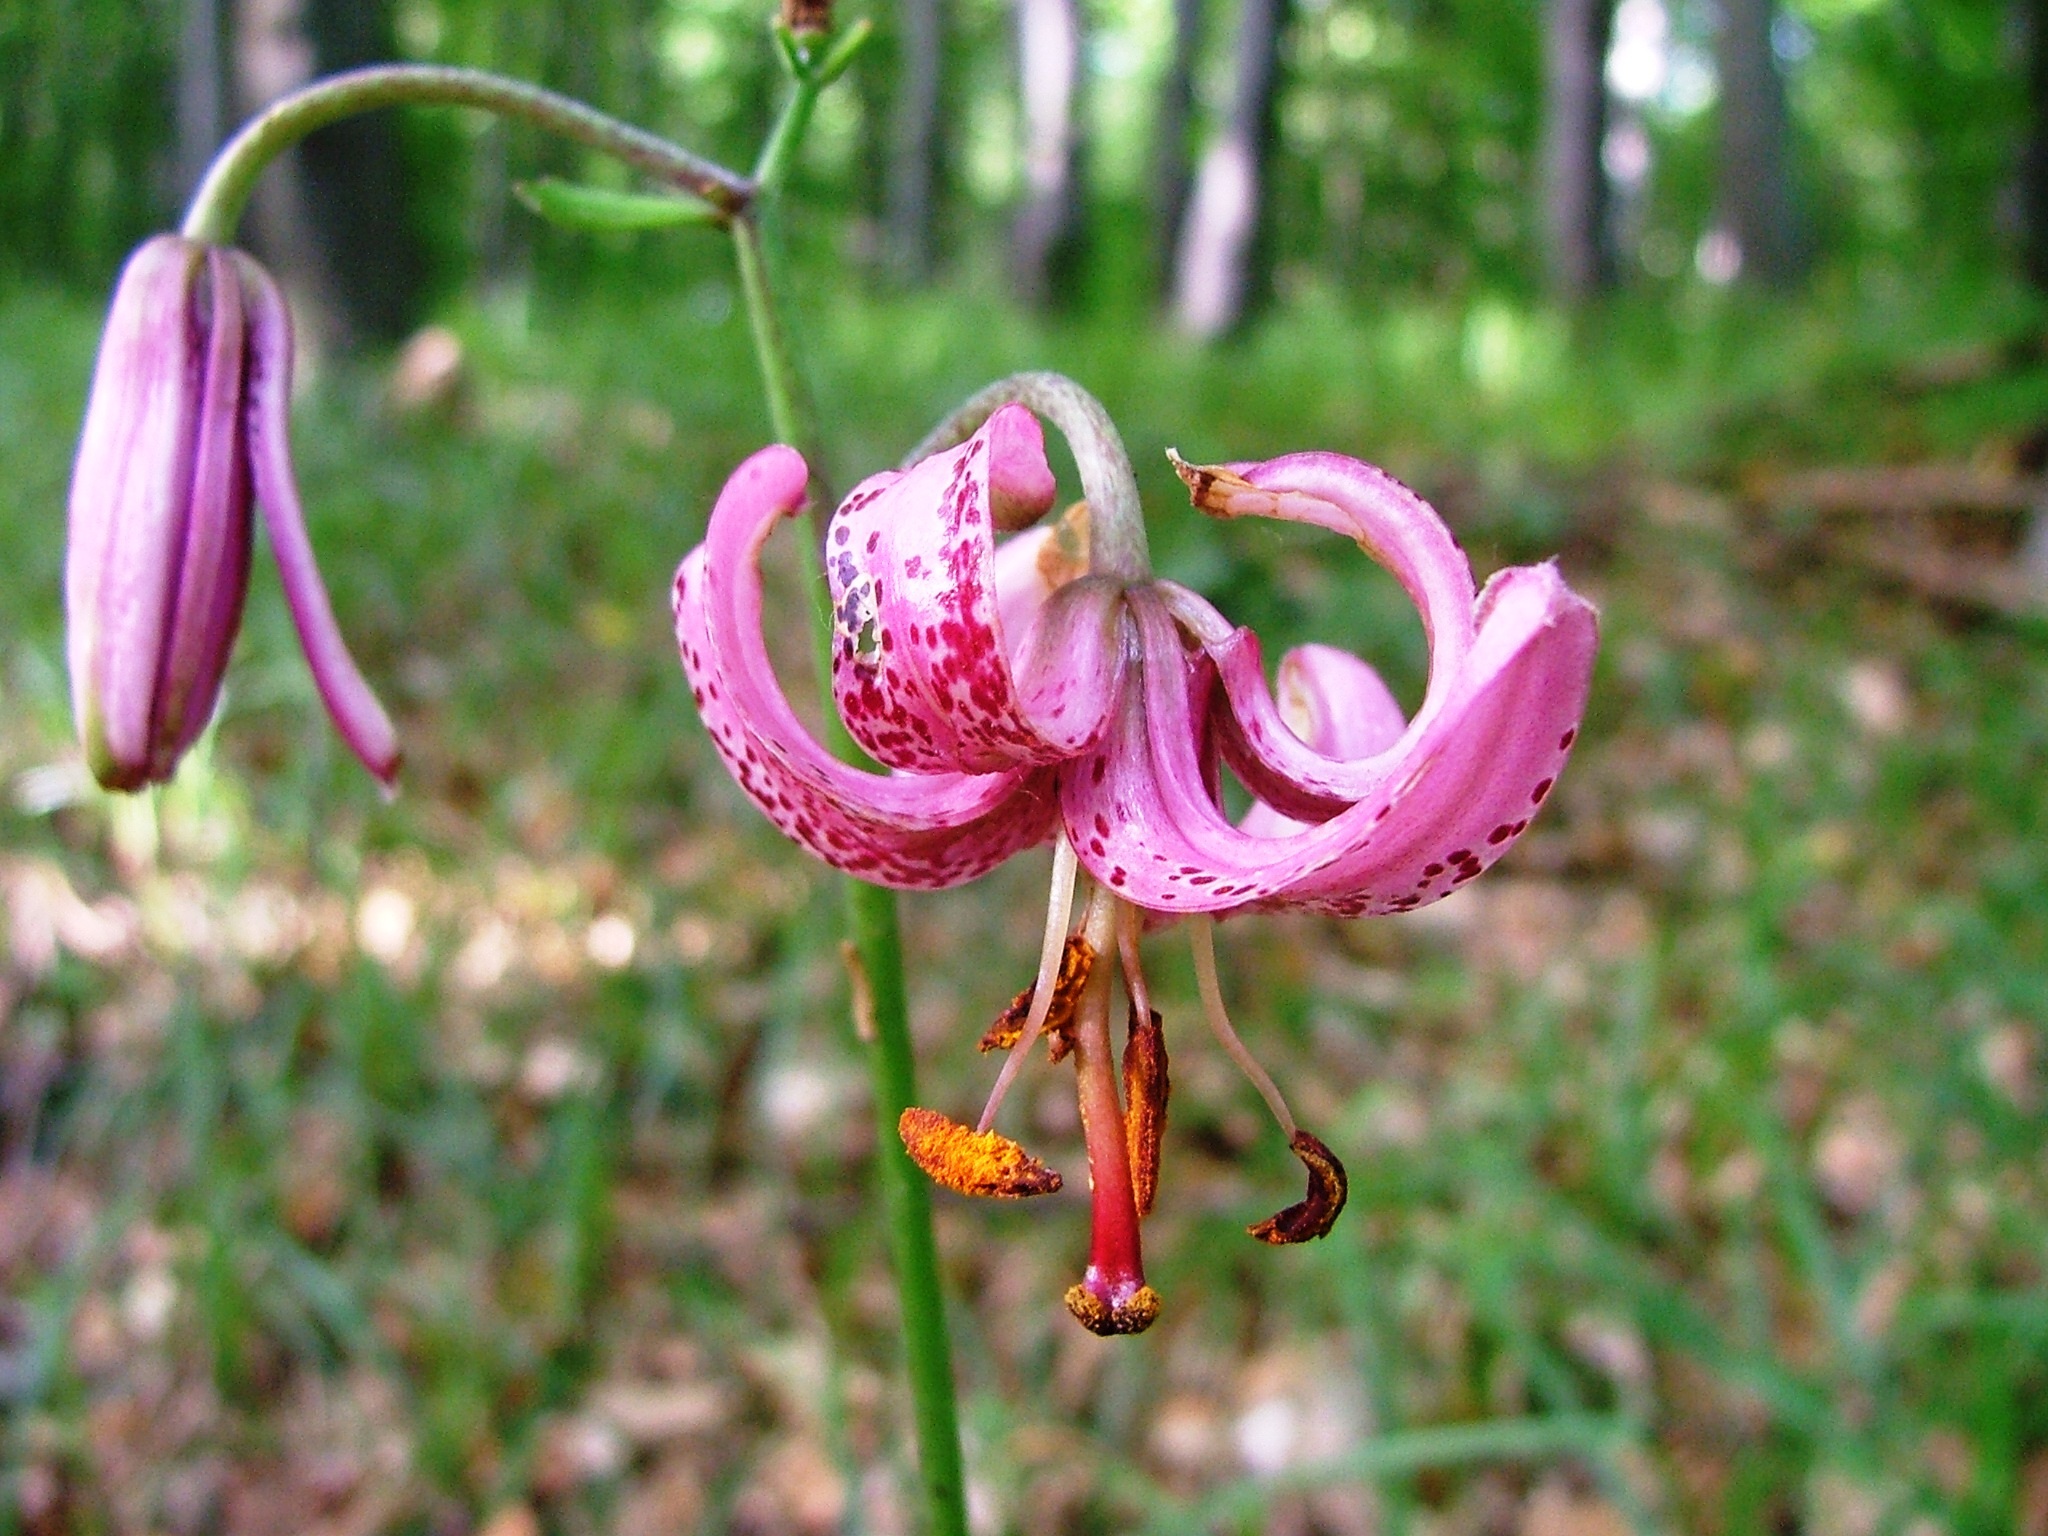
nature, forest, plant, leaf, flower, summer, botany, flora, orchid, wildflower, shrub, beauty, lily, macro photography, flowering plant, beech mountain, plant stem, land plant, fawn lily, turk's cap lily